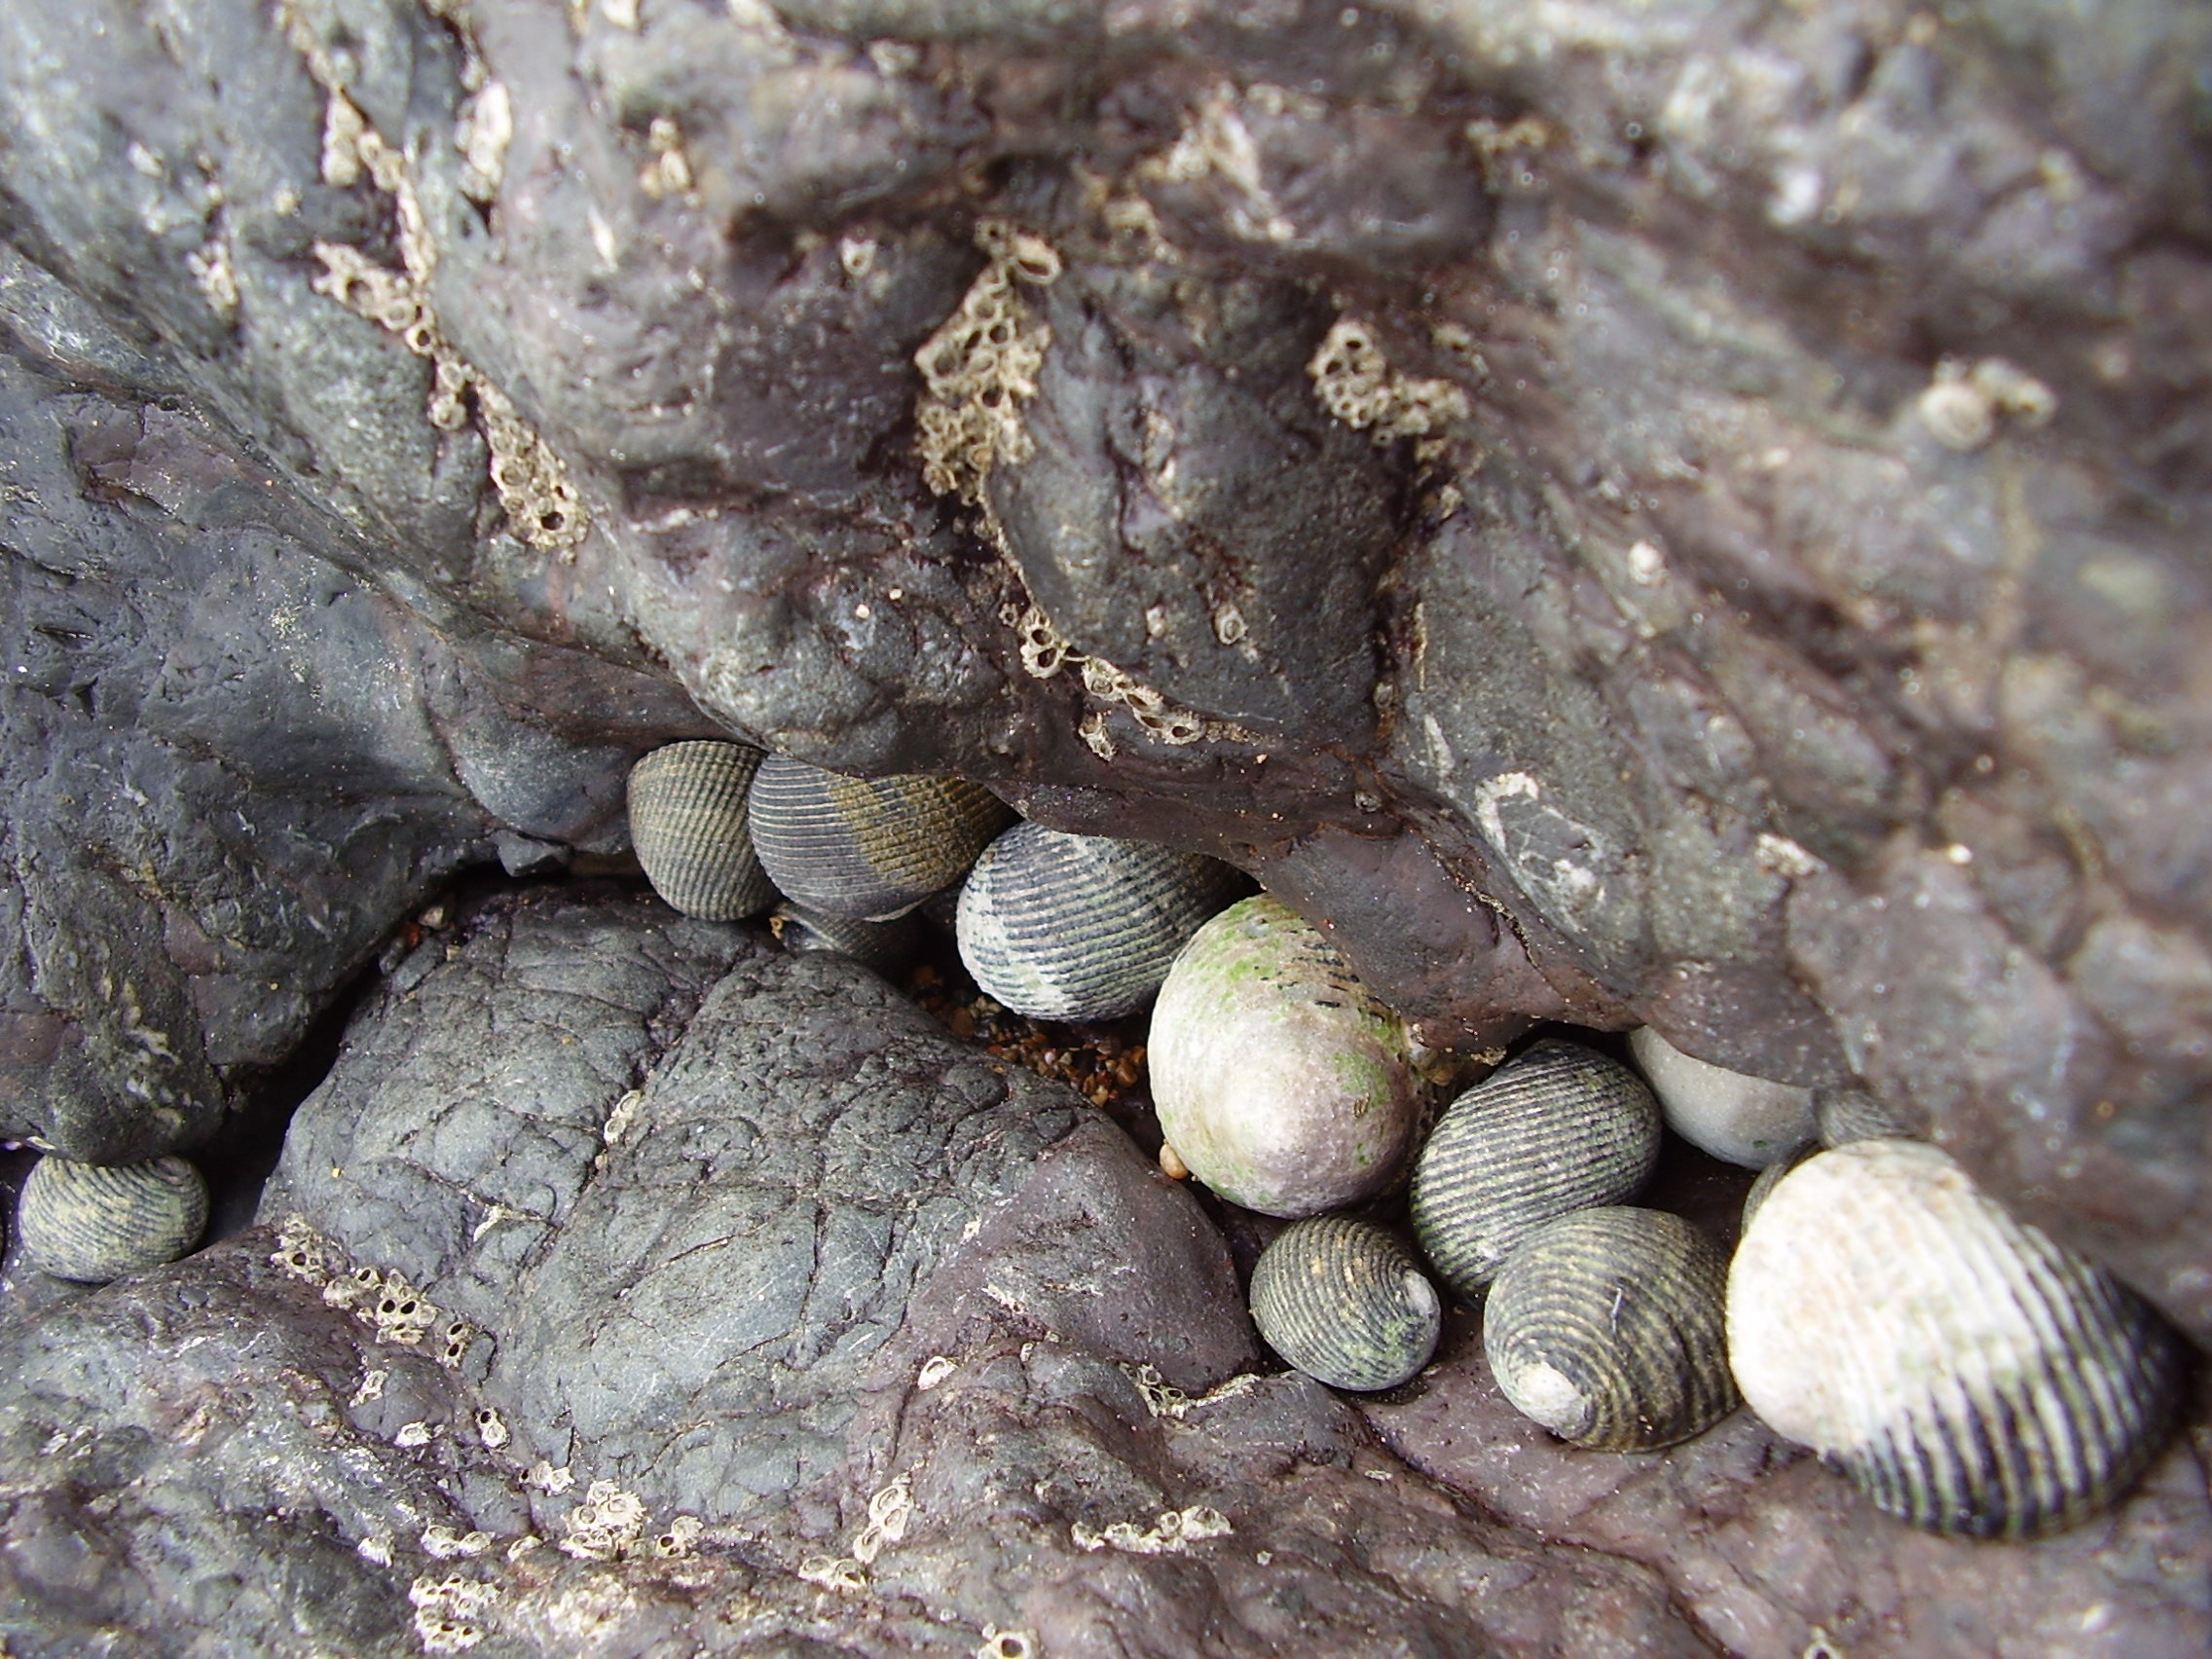
beach, sea, rock, wildlife, fauna, shell, invertebrate, beauty, macro photography